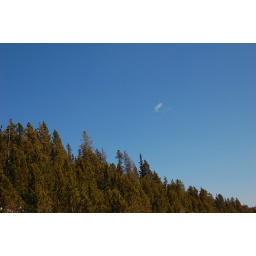
the only cloud in the sky